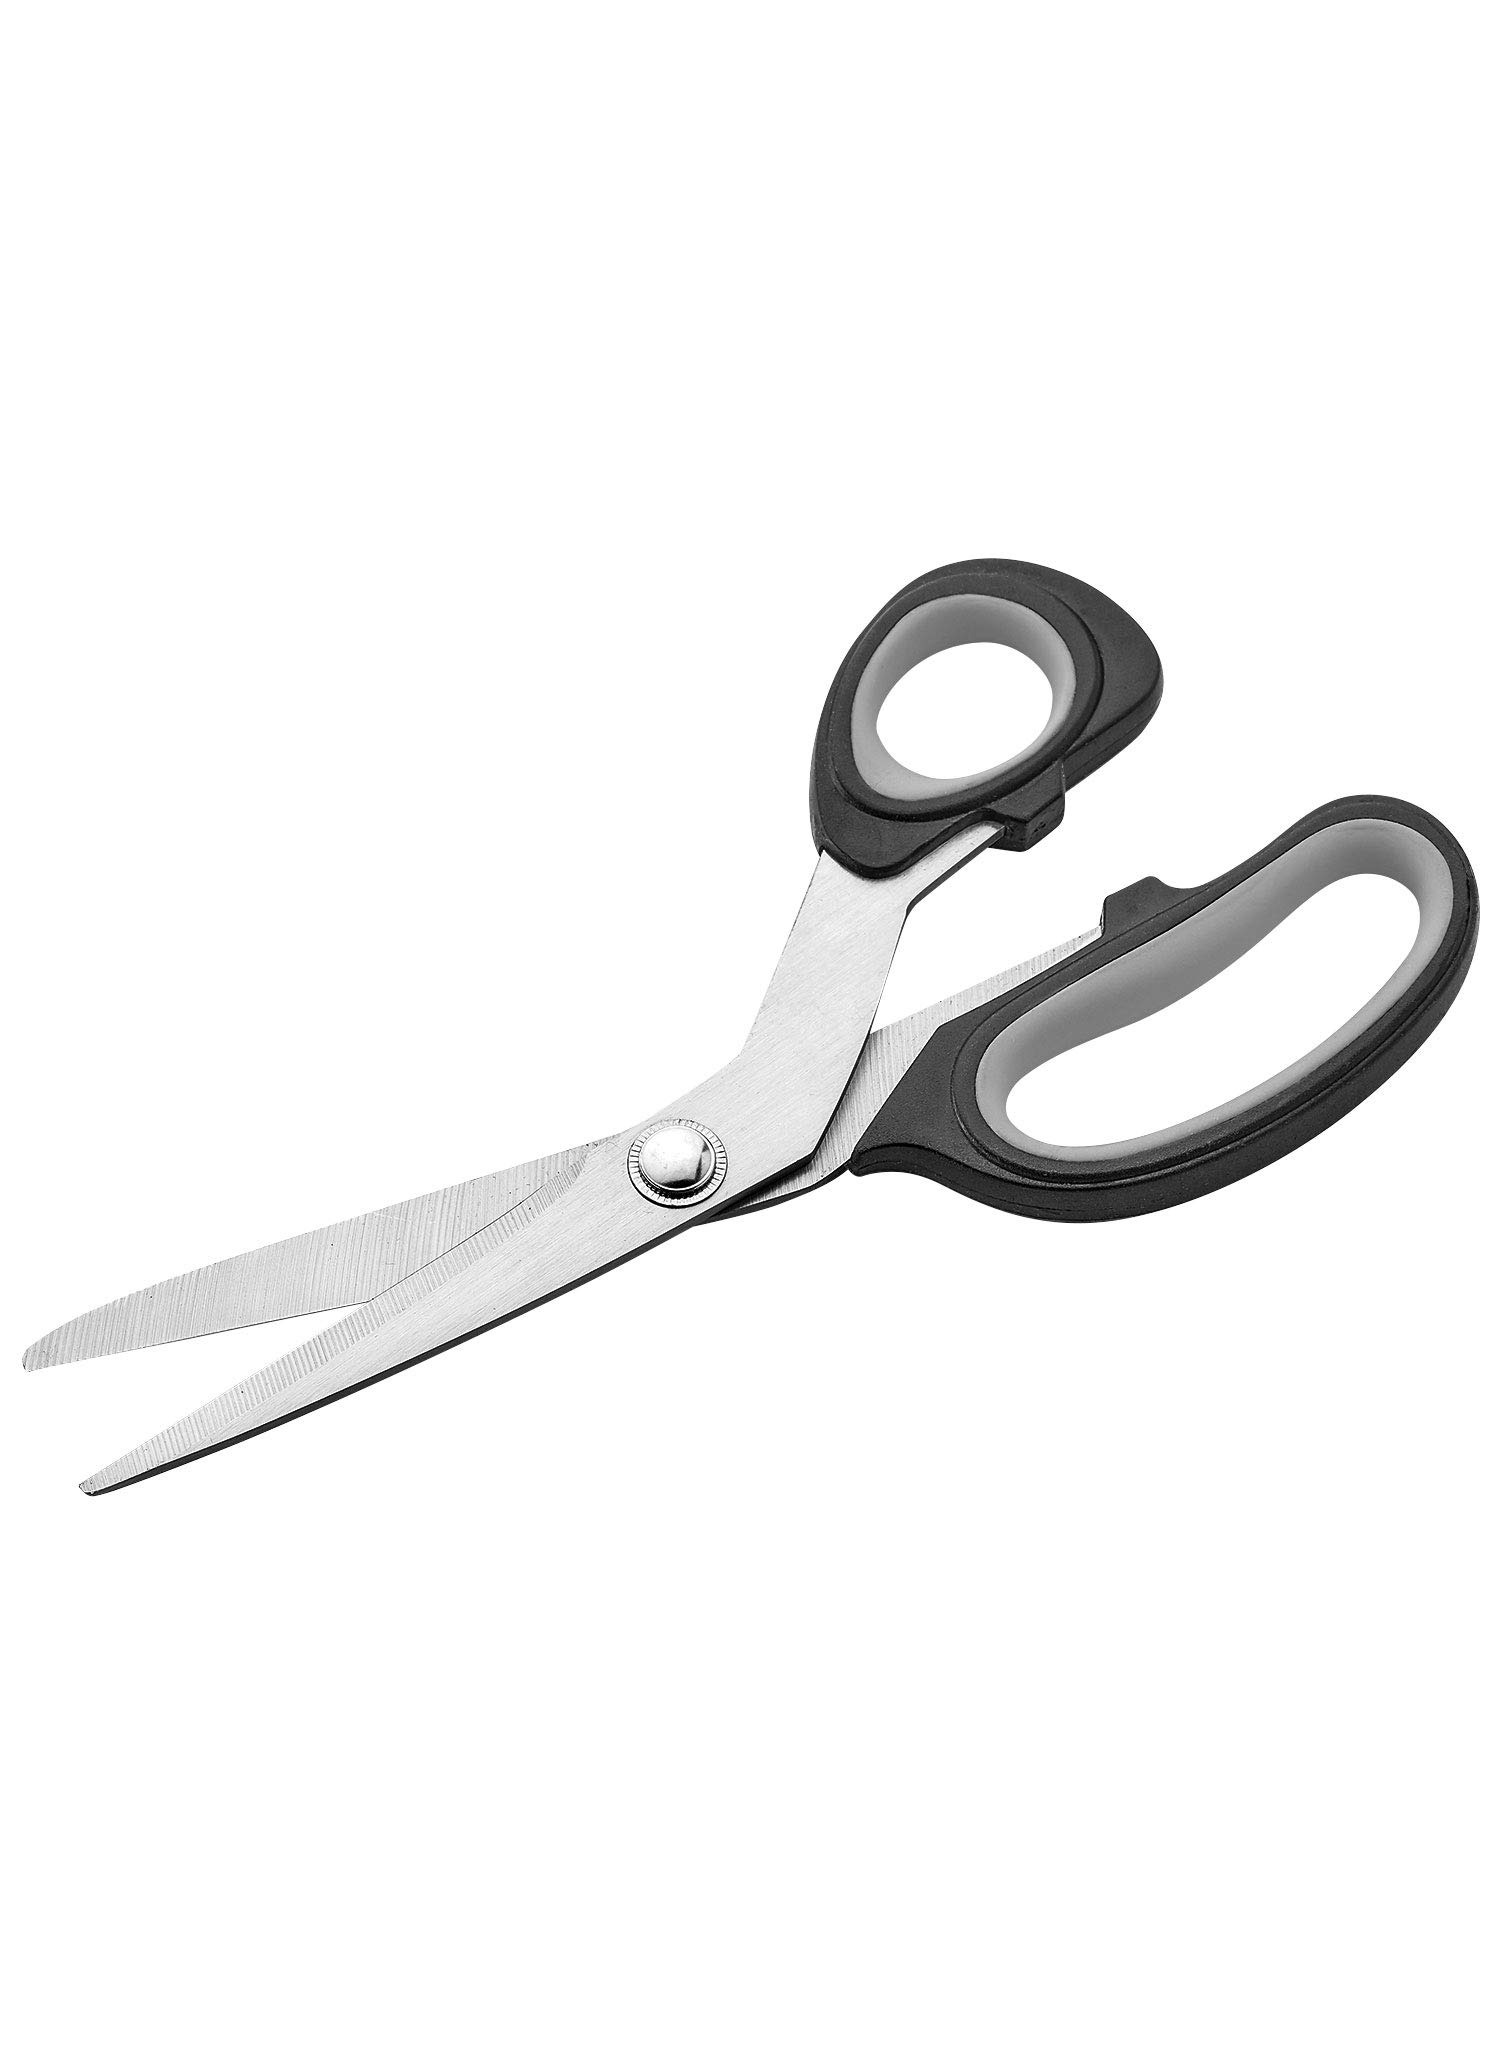
Item Name: BRITE CONCEPTS Soft Grip Scissor 8 Inch, 1 EA
Bullet Point 1: STAINLESS STEEL: The blades are heavy duty stainless steel for durability and a lightweight feel while cutting
Bullet Point 2: COMFORT GRIP HANDLES: The ergonomic handles are comfortable in your hands and work with both right and left handed users
Bullet Point 3: GREAT FOR: A perfect all purpose scissor that is ideal for cutting paper, photos, fabric, patterns and so much more
Bullet Point 4: GREAT CONTROL: The smooth sharp blades give you control to make precision cuts with the perfect amount of friction
Bullet Point 5: DIMENSIONS: The scissor measures 8 inches in length and 3 inches wide at the base, 1 per pack
Product Description: The 8 inch all p[purpose scissors by Jacent is ideal for al of your cutting needs! The stainless steel blades won't are a stronger and more durable steel that will not rust. The handle has a comfort grip that makes it easy to cut and control the scissors. These scissors are great for cutting fabrics and patterns for sewing, school or work projects and so much more.
Value: 1.0
Unit: Count

Price: 9.49